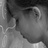
Emotion: sad